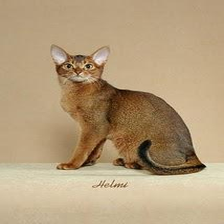
Species: cat
Breed: Abyssinian